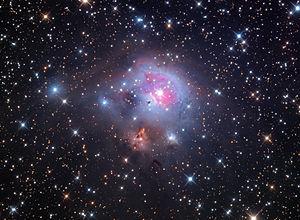
NGC 2282 est une nébuleuse par réflexion située dans la constellation de la Licorne. Cette nébuleuse a été découverte par l'astronome américain Edward Barnard en 1886. Barnard a observé de nouveau le même objet céleste bien plus tard et il a été ajouté à l'Index Catalog comme IC 2172.